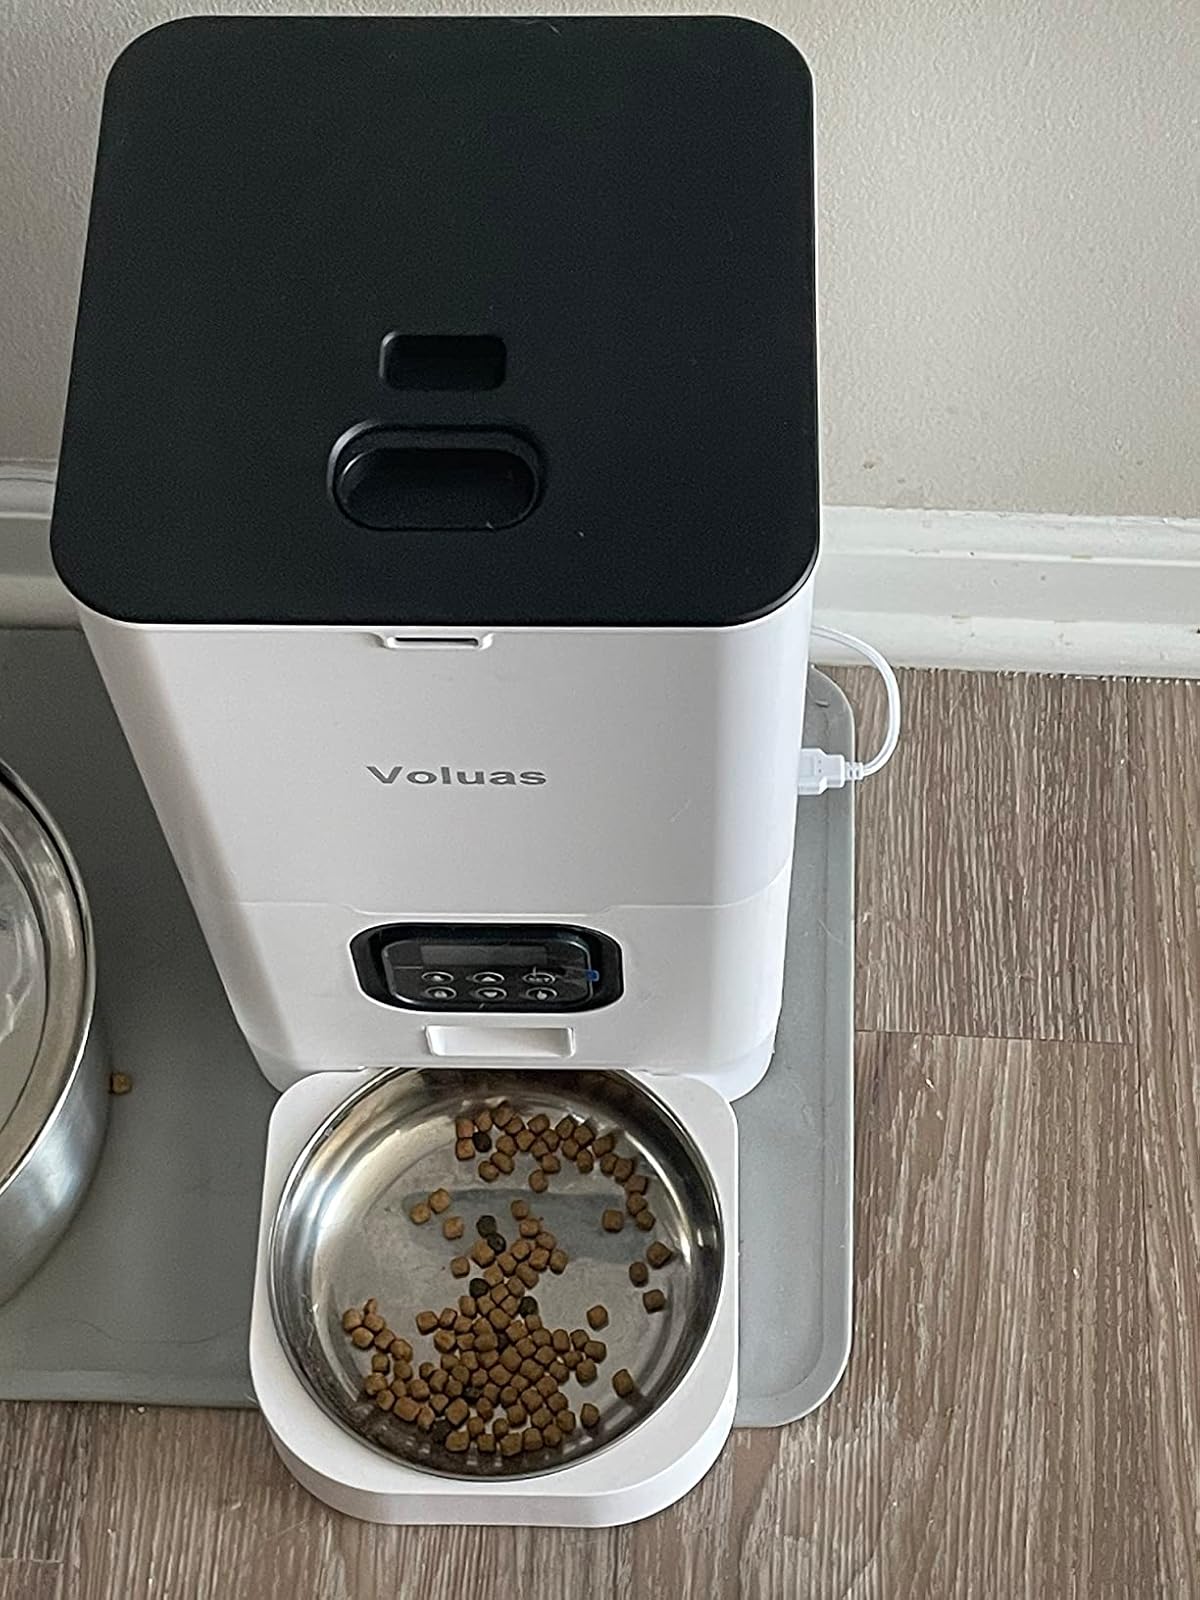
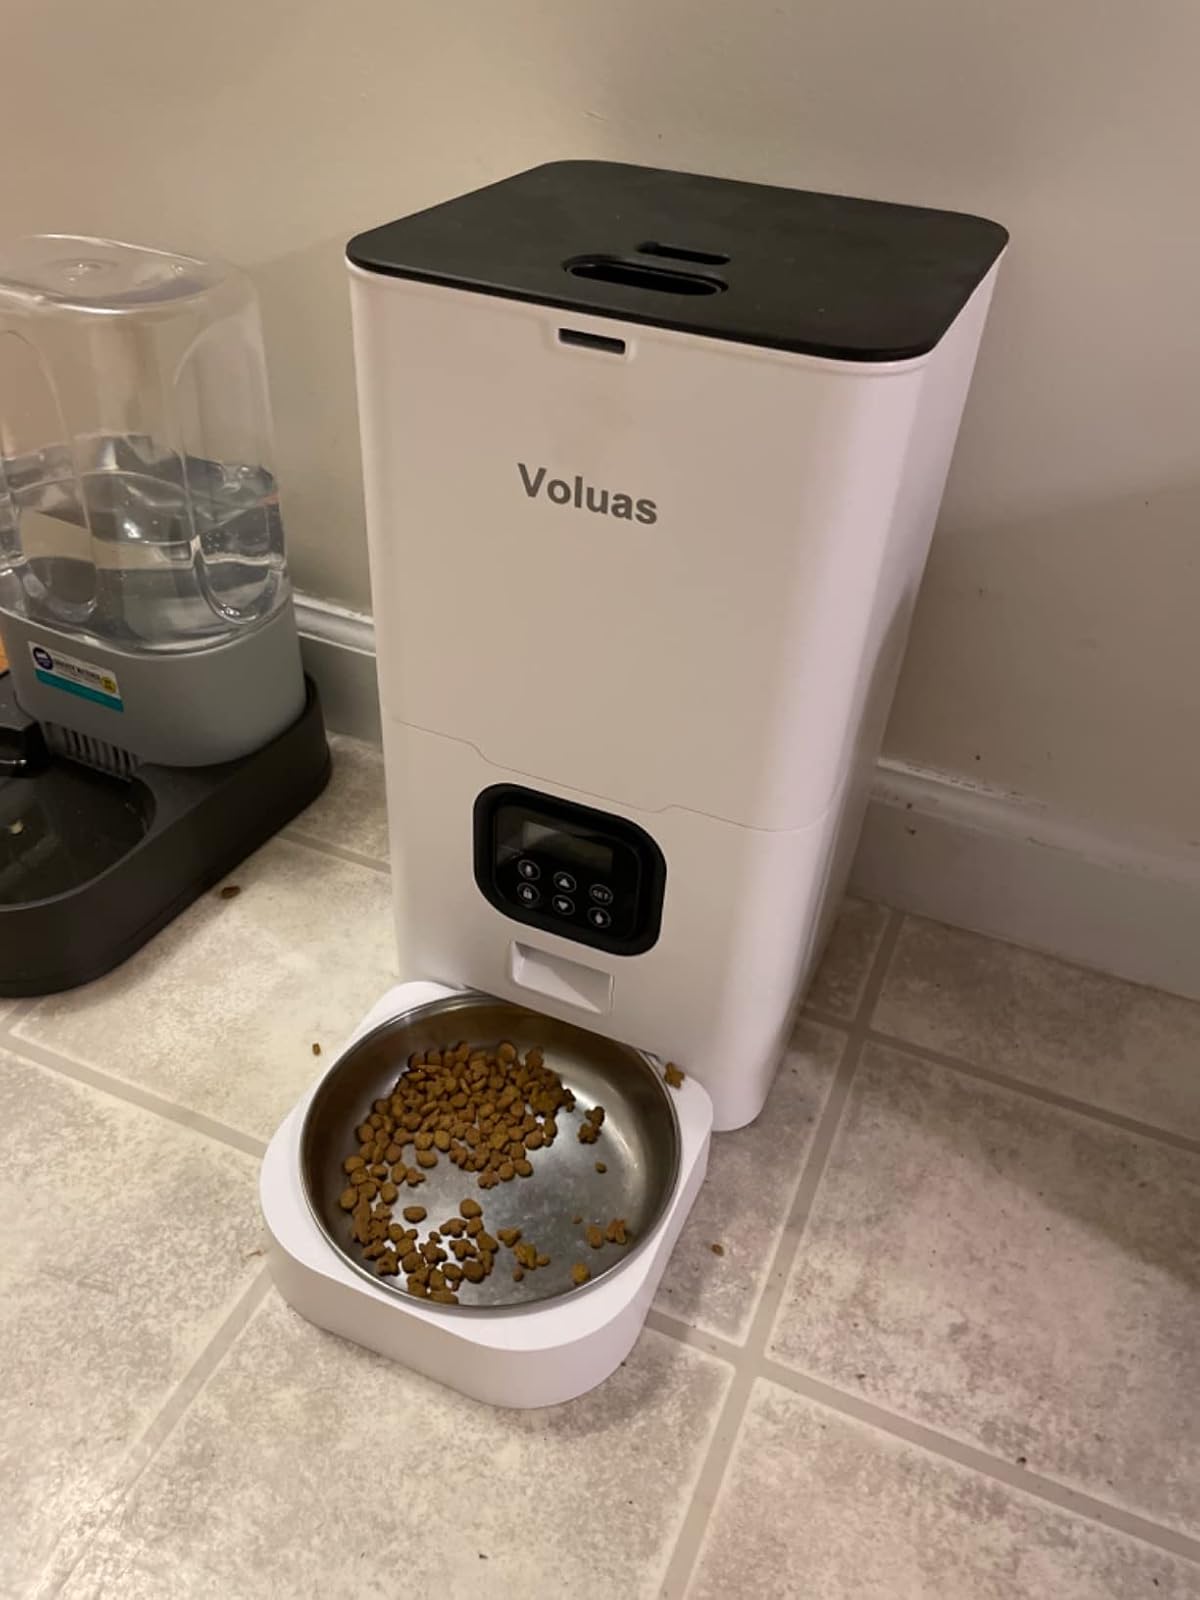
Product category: items_feeder
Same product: yes